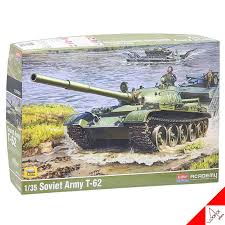
Label: Tank